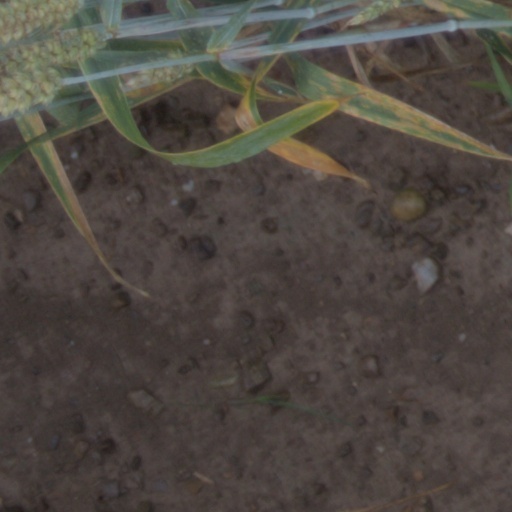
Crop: wheat